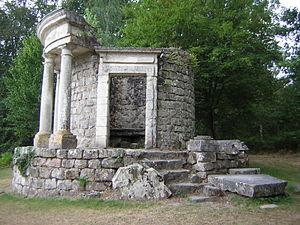
Le Temple de la Philosophie moderne dans le parc Jean-Jacques Rousseau à Ermenonville (Oise, France). Cette fabrique, ou folie, fait partie du parc aménagé par le marquis René Louis de Girardin à partir de 1765. L'édifice est inachevé à dessein, pour montrer que le savoir n'est jamais complet et que la philosophie progressera.
Le parc Jean-Jacques-Rousseau est un parc à l'anglaise situé à Ermenonville, dans le département de l'Oise.
Une fabrique de jardin est une construction à vocation ornementale prenant part à une composition paysagère au sein d'un parc ou d'un jardin. Elle sert généralement à ponctuer le parcours du promeneur ou à marquer un point de vue pittoresque. Prenant les formes les plus diverses, voire extravagantes, les fabriques évoquent en général des éléments architecturaux inspirés de l'Antiquité, de l'histoire, de contrées exotiques ou de la nature. Les premières fabriques apparaissent dans les jardins anglais au début du XVIIIᵉ siècle et se répandent avec la mode des jardins paysagers. De véritables parcs à fabriques voient ainsi le jour au cours des xviiiᵉ et xixᵉ siècles.